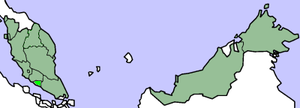
Melaka
Melaka el. Malacca er en delstat på Malacca-halvøen, der indgår som en del af den malaysiske føderation – kendt som Malaysia.